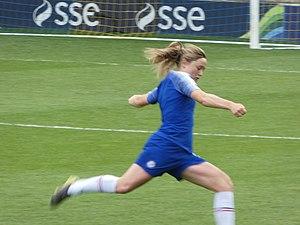
Erin Cuthbert est une footballeuse internationale écossaise, née le 19 juillet 1998, à Irvine au Royaume-Uni. Elle évolue au poste de milieu de terrain. En 2019, elle joue à Chelsea dans la Women's Super League. Elle participe à la Coupe du monde 2019 organisée en France.